2013 Los Angeles Dodgers season

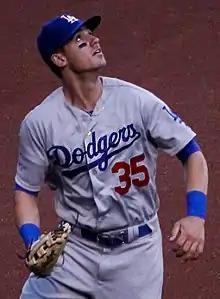
Cody Bellinger

The Dodgers returned home on September 9 and smacked the Arizona Diamondbacks 8–1. Juan Uribe made 4 hits, including 3 home runs, in 4 at-bats. He was the first Dodger to hit three homers in a game since Andre Ethier on June 26, 2009. The Dodgers as a team hit six homers in the game, the most since they hit seven against the Padres on September 16, 2006. The team won again the next night, as Scott Van Slyke hit a pinch hit walk-off home run in the 11th inning to give the Dodgers a 5–3 win. This was the team's first walk-off homer by a pinch hitter since Olmedo Sáenz in 2007. Patrick Corbin kept the Dodgers offense in check the next day and the Diamondbacks won 4–1. A walk-off single by Adrián González in the 10th inning gave the Dodgers a 3–2 win over the San Francisco Giants on September 12. Madison Bumgarner out pitched Kershaw as the Giants won the next game, 4–2. The Giants pounded the Dodgers 19–3 on September 15. The 19 runs was the most ever scored by one team at Dodger Stadium, the most allowed by the Dodgers in a game since May 5, 2001, at Chicago, and the worst Dodger home defeat since a July 3, 1947, loss to the Giants in Brooklyn. Hunter Pence hit two homers in the Giants 4–3 win in the series finale. He hit five home runs in total in the four game series, the first Giant to accomplish that feat against the Dodgers since Willie Mays.